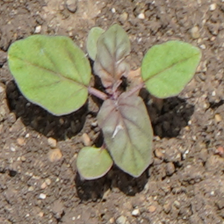
Weed species: Punarnava _(Boerhaavia diffusa)